Snape, North Yorkshire

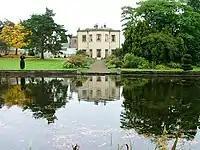
Thorp Perrow Hall

Thorp Perrow Hall is a large 18th-century country house standing in an estate on the northern edge of Snape village. It is built of cement rendered stone with a central 3-storey 5-bay block and 2-storey wings. The central three bays are bowed.